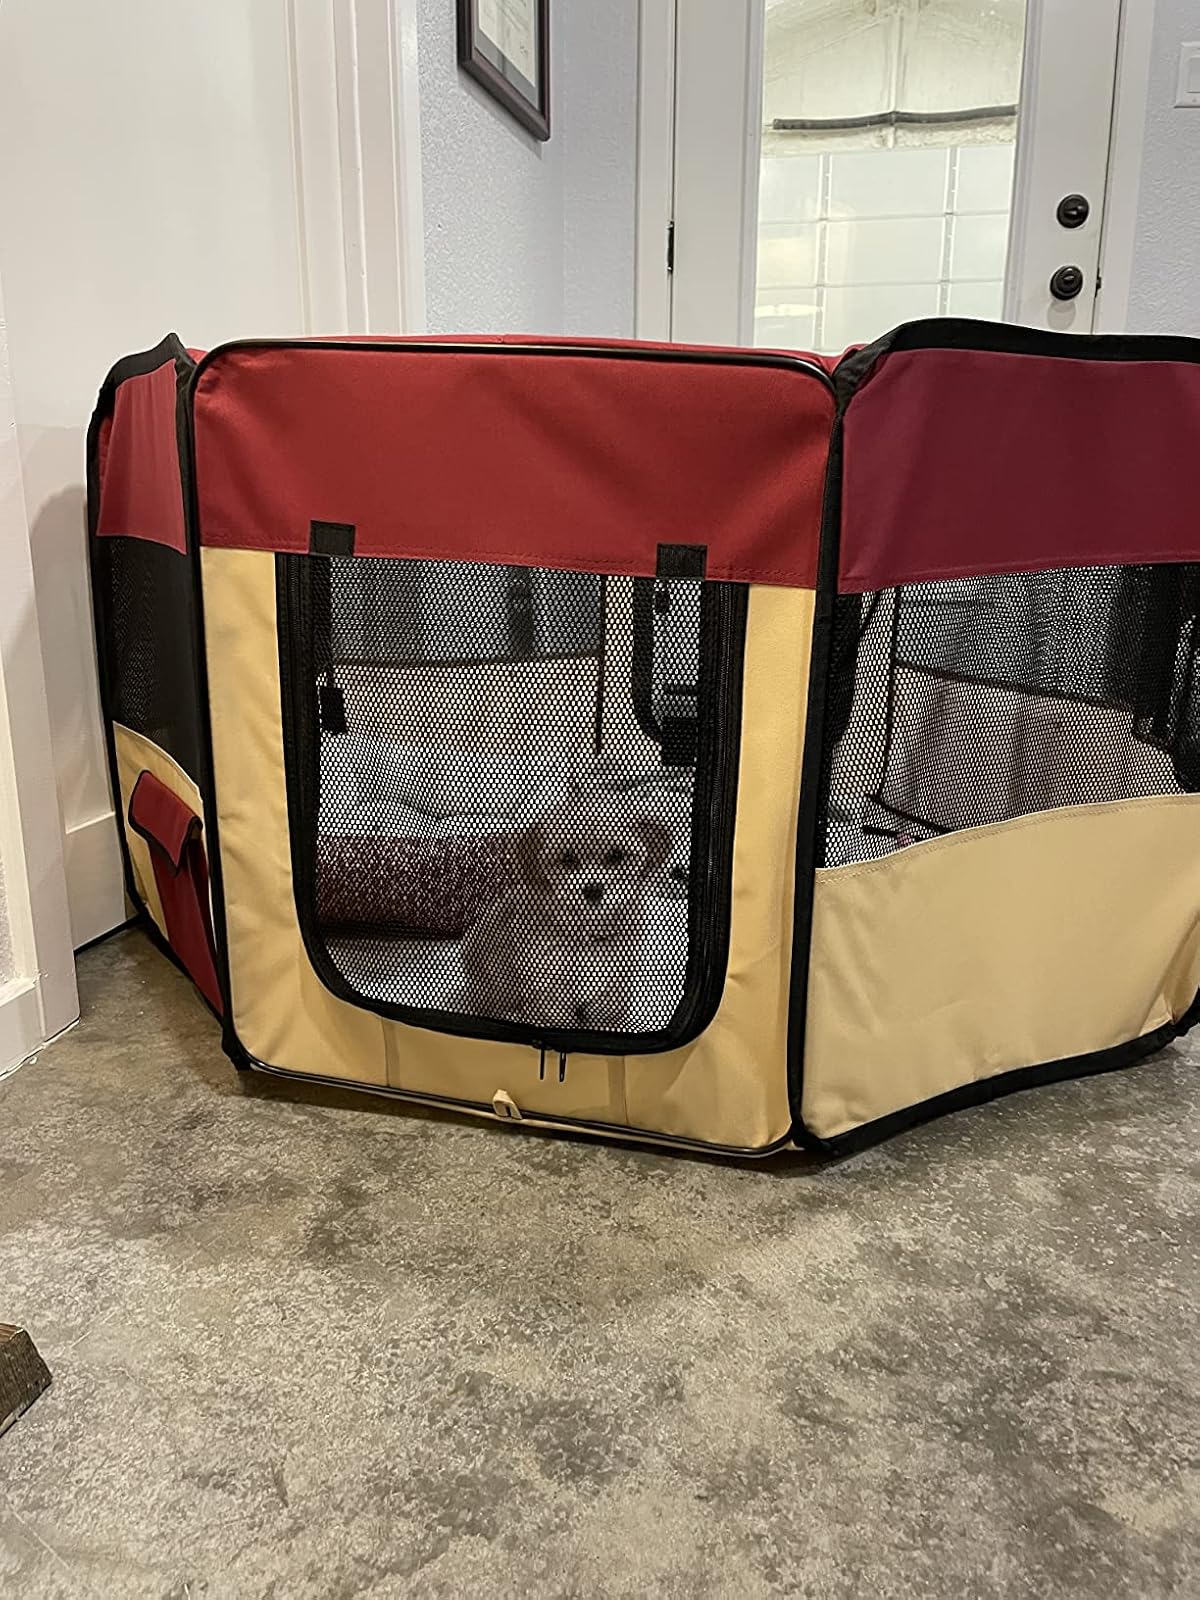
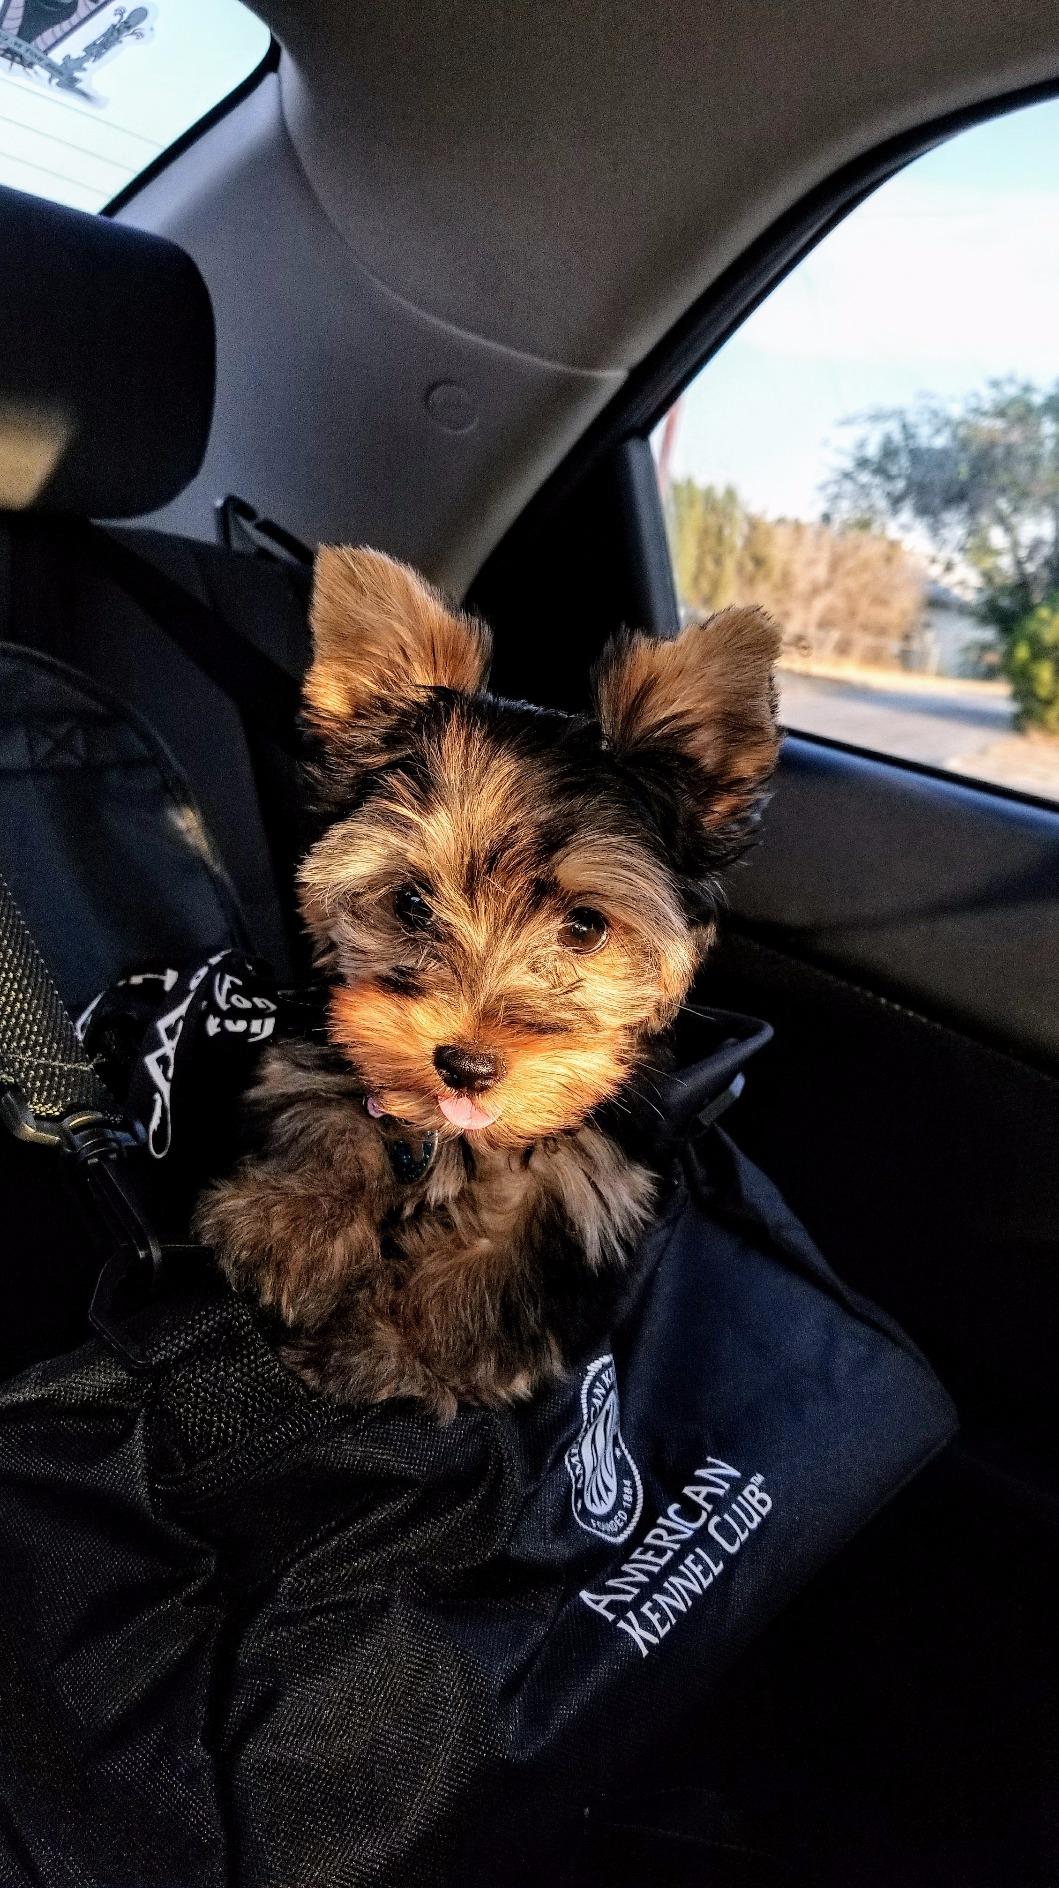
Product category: items_kennel
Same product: no